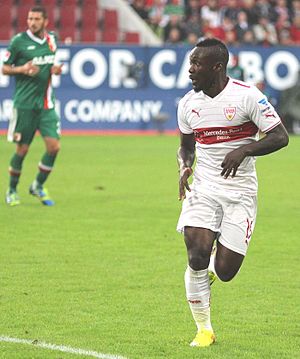
Arthur Boka
Arthur Boka
Arthur Boka er en ivoriansk fodboldspiller, der spiller som forsvarsspiller. Gennem karrieren har han spillet for blandt andet VfB Stuttgart i Tyskland, Malaga i Spanien samt belgiske KSK Beveren.